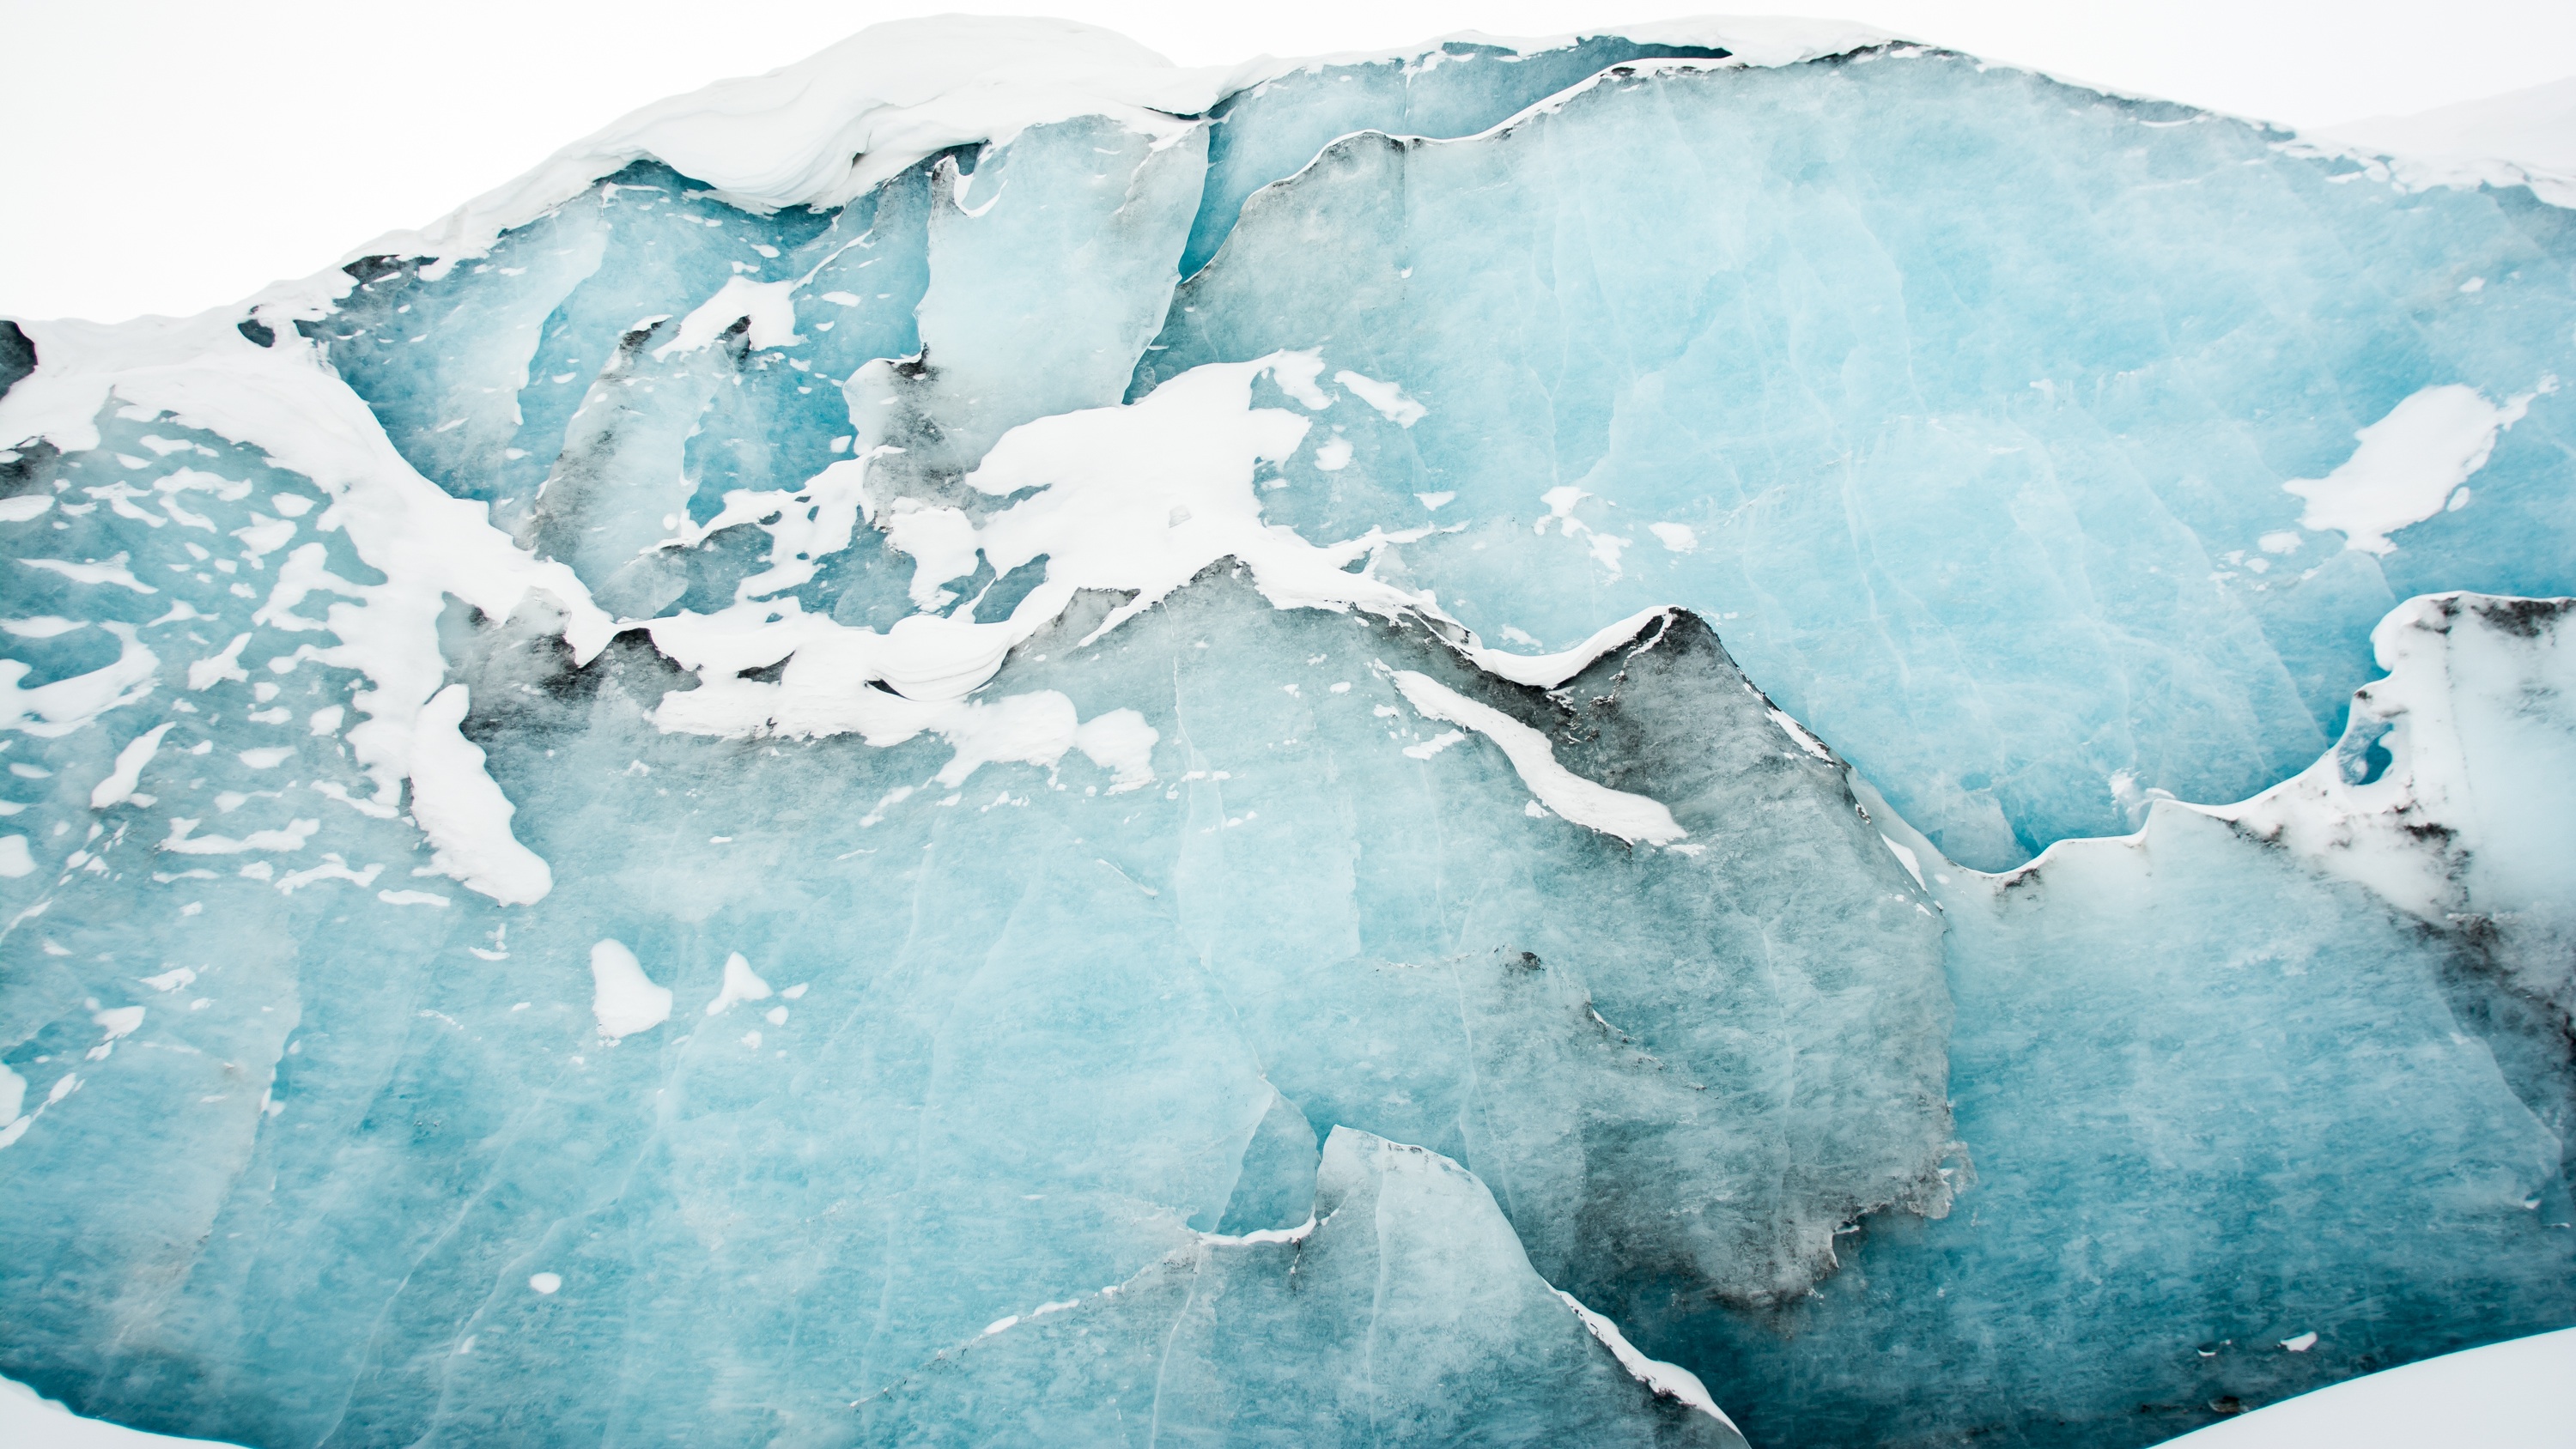
ice, glacier, arctic, iceberg, melting, freezing, arctic ocean, glacial landform, ice cap, ice cave, sea ice, polar ice cap